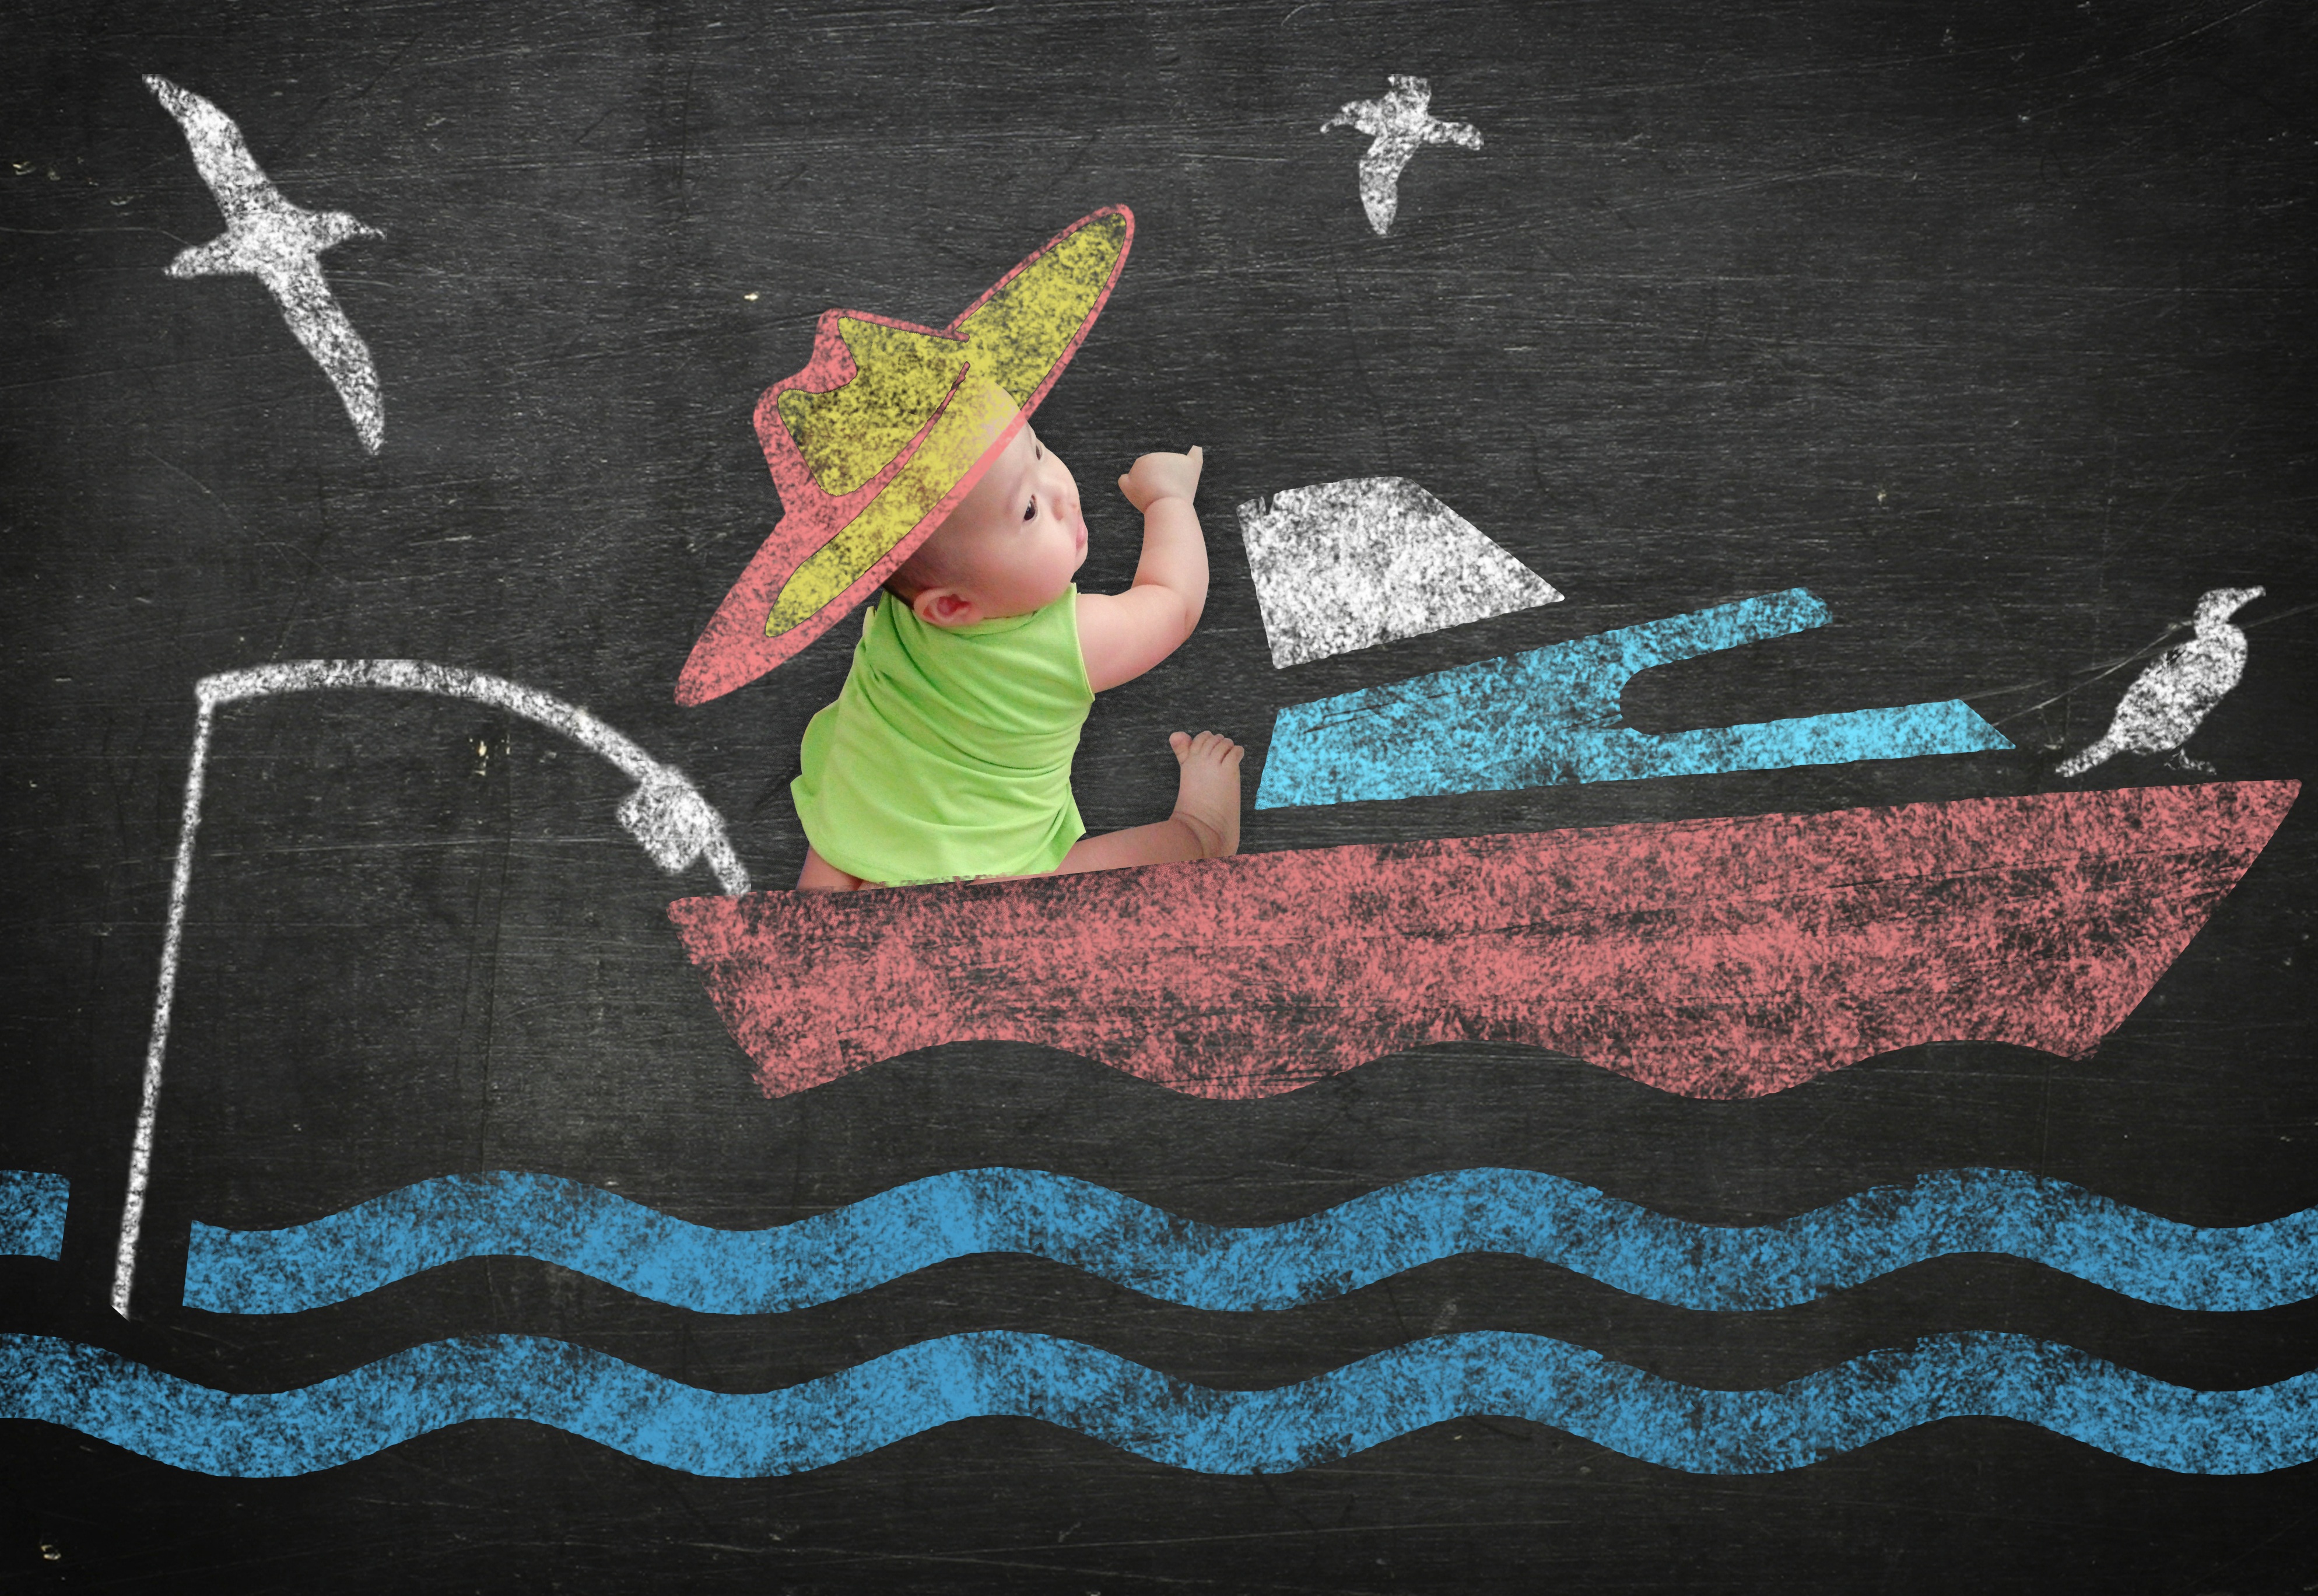
color, art, illustration, fishermen, the fishermen, album cover, stupid dan